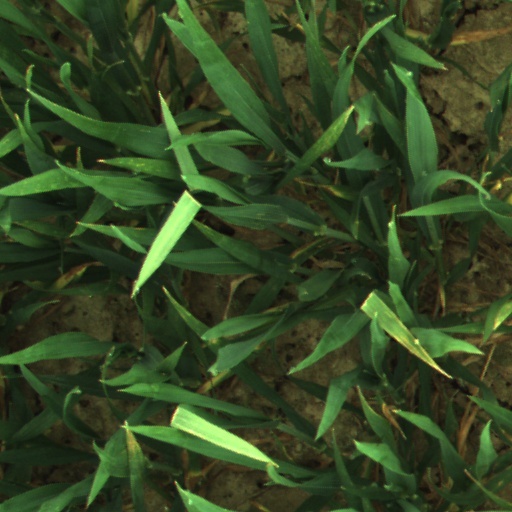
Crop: wheat